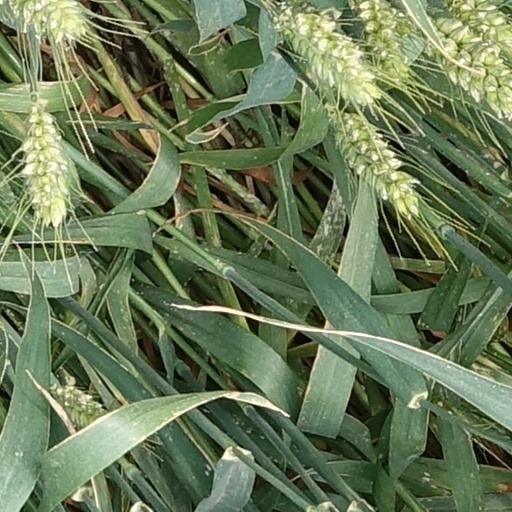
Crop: wheat